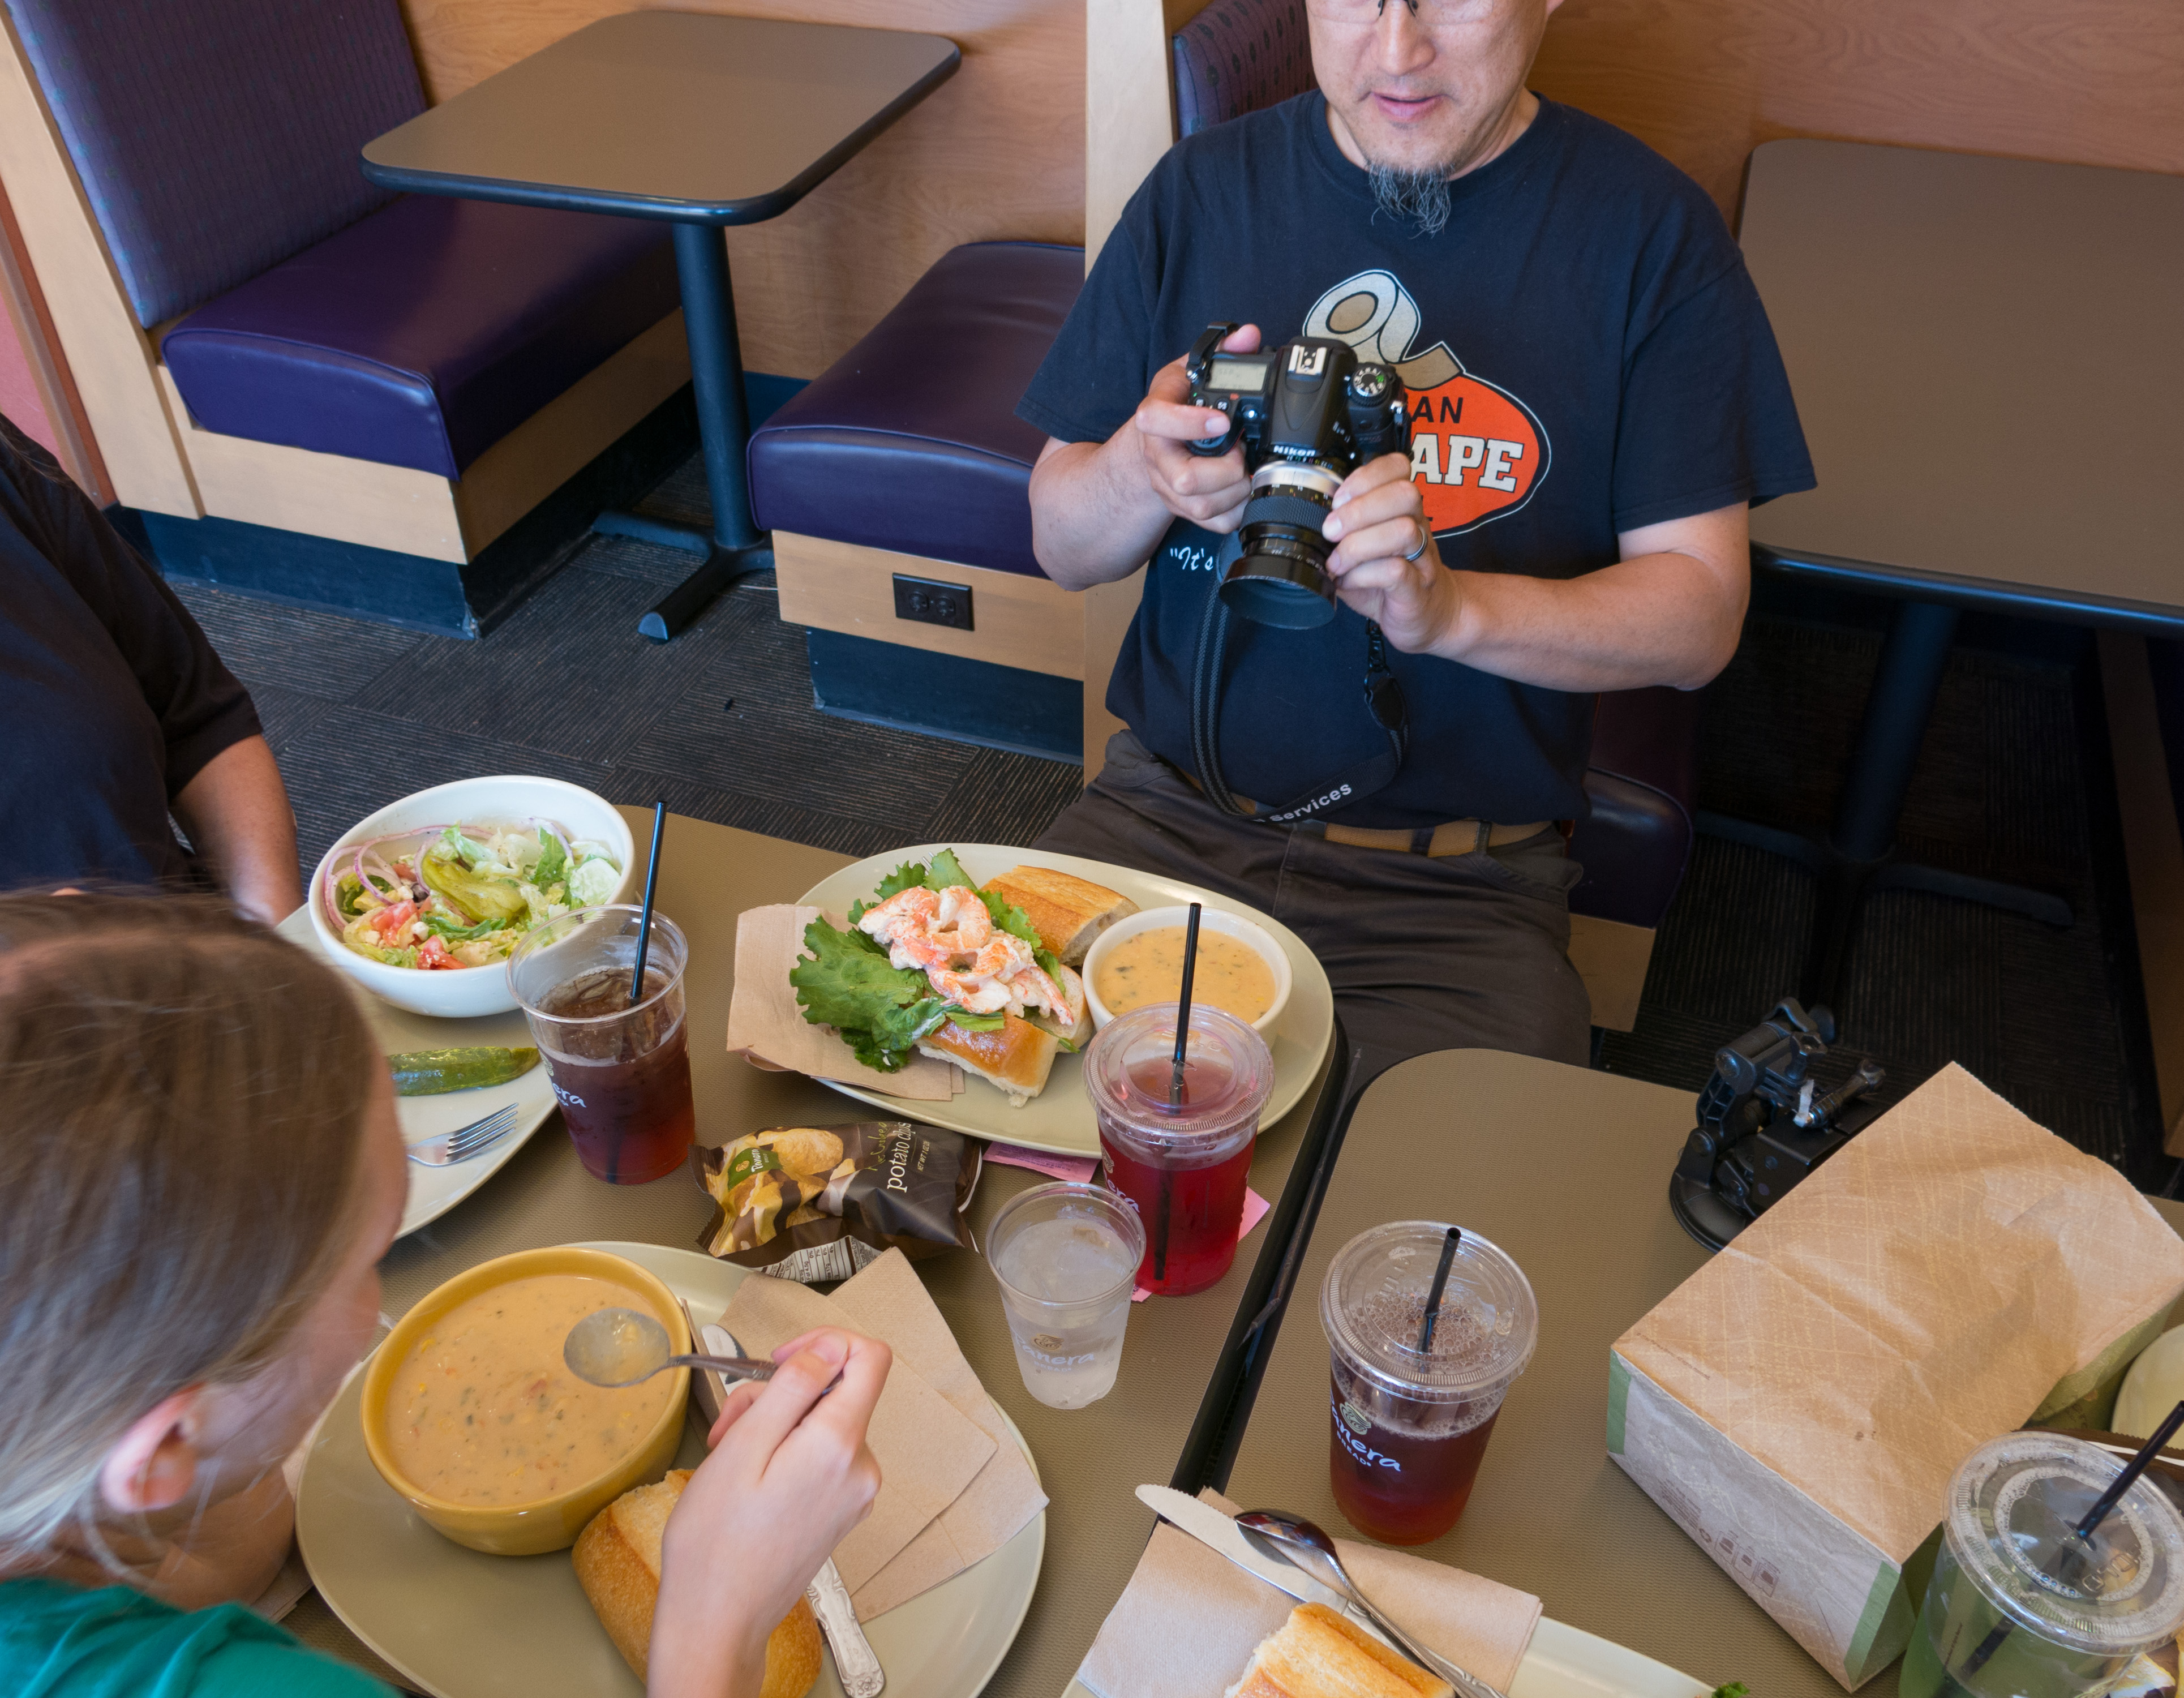
meal, lunch, eating, dinner, sense